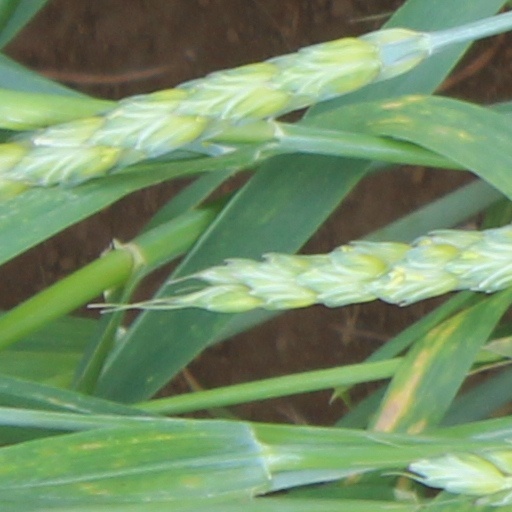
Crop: wheat